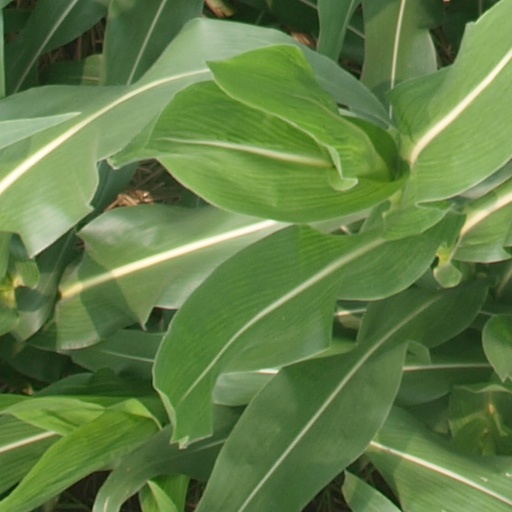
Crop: maize; corn